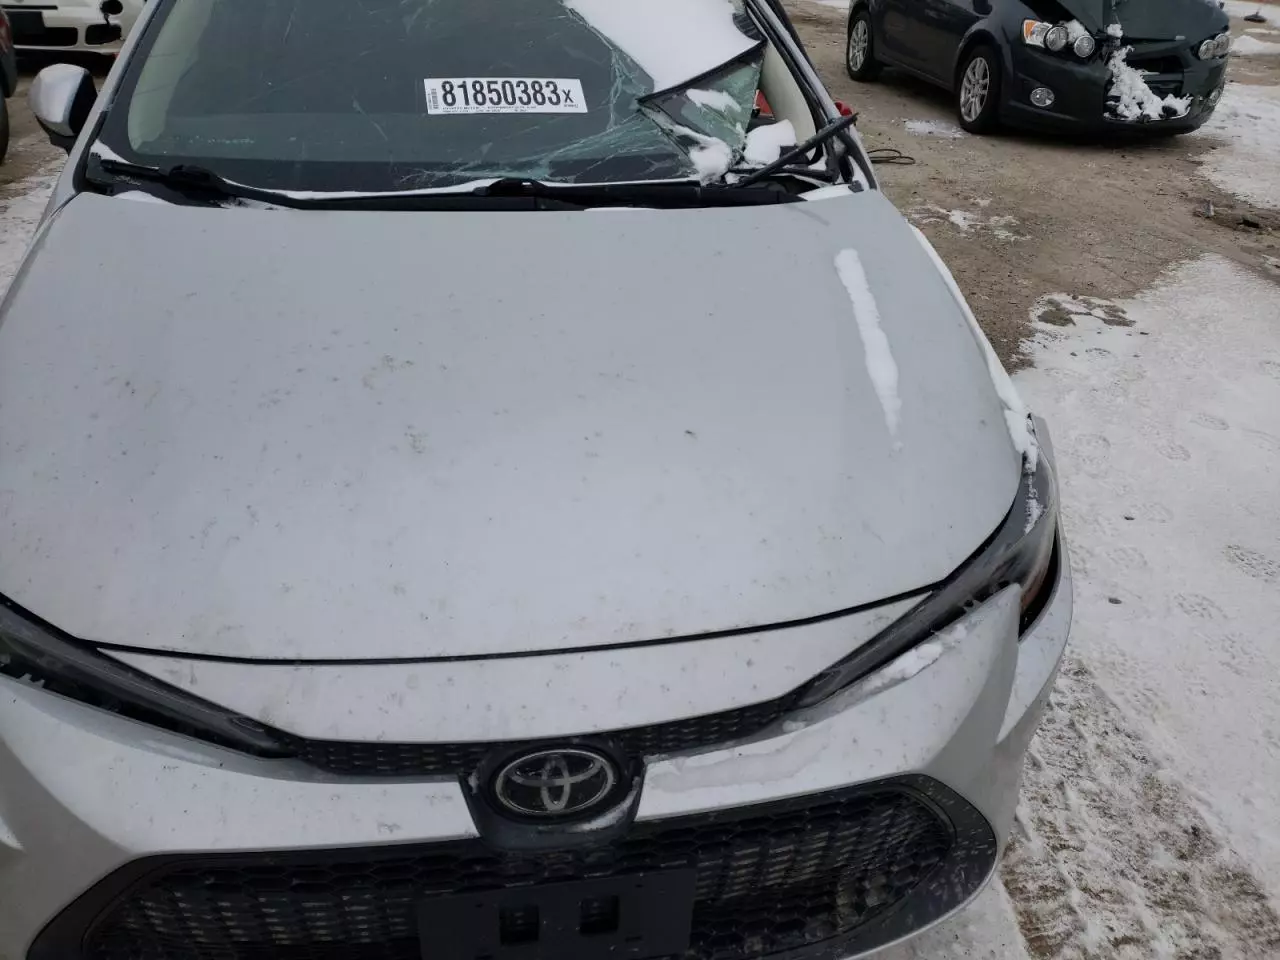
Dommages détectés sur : capot, pare-brise avant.
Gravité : majeur